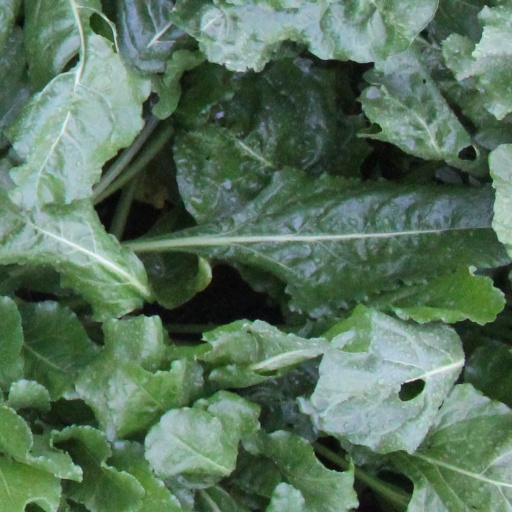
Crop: sugar beet